Camarillas Formation

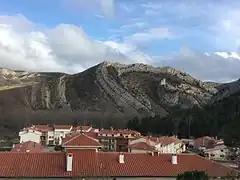
The Camarillas Formation crops out in the geological park of Aliaga

The Camarillas Formation is a geological formation in the Teruel Province of Aragón, Spain whose strata date back to the Early Cretaceous (Barremian stage). The sandstones, mudstones and conglomerates of the formation, that due to syn-sedimentary faulting varies greatly in thickness from , were deposited in fluvial, deltaic and lacustrine environments.